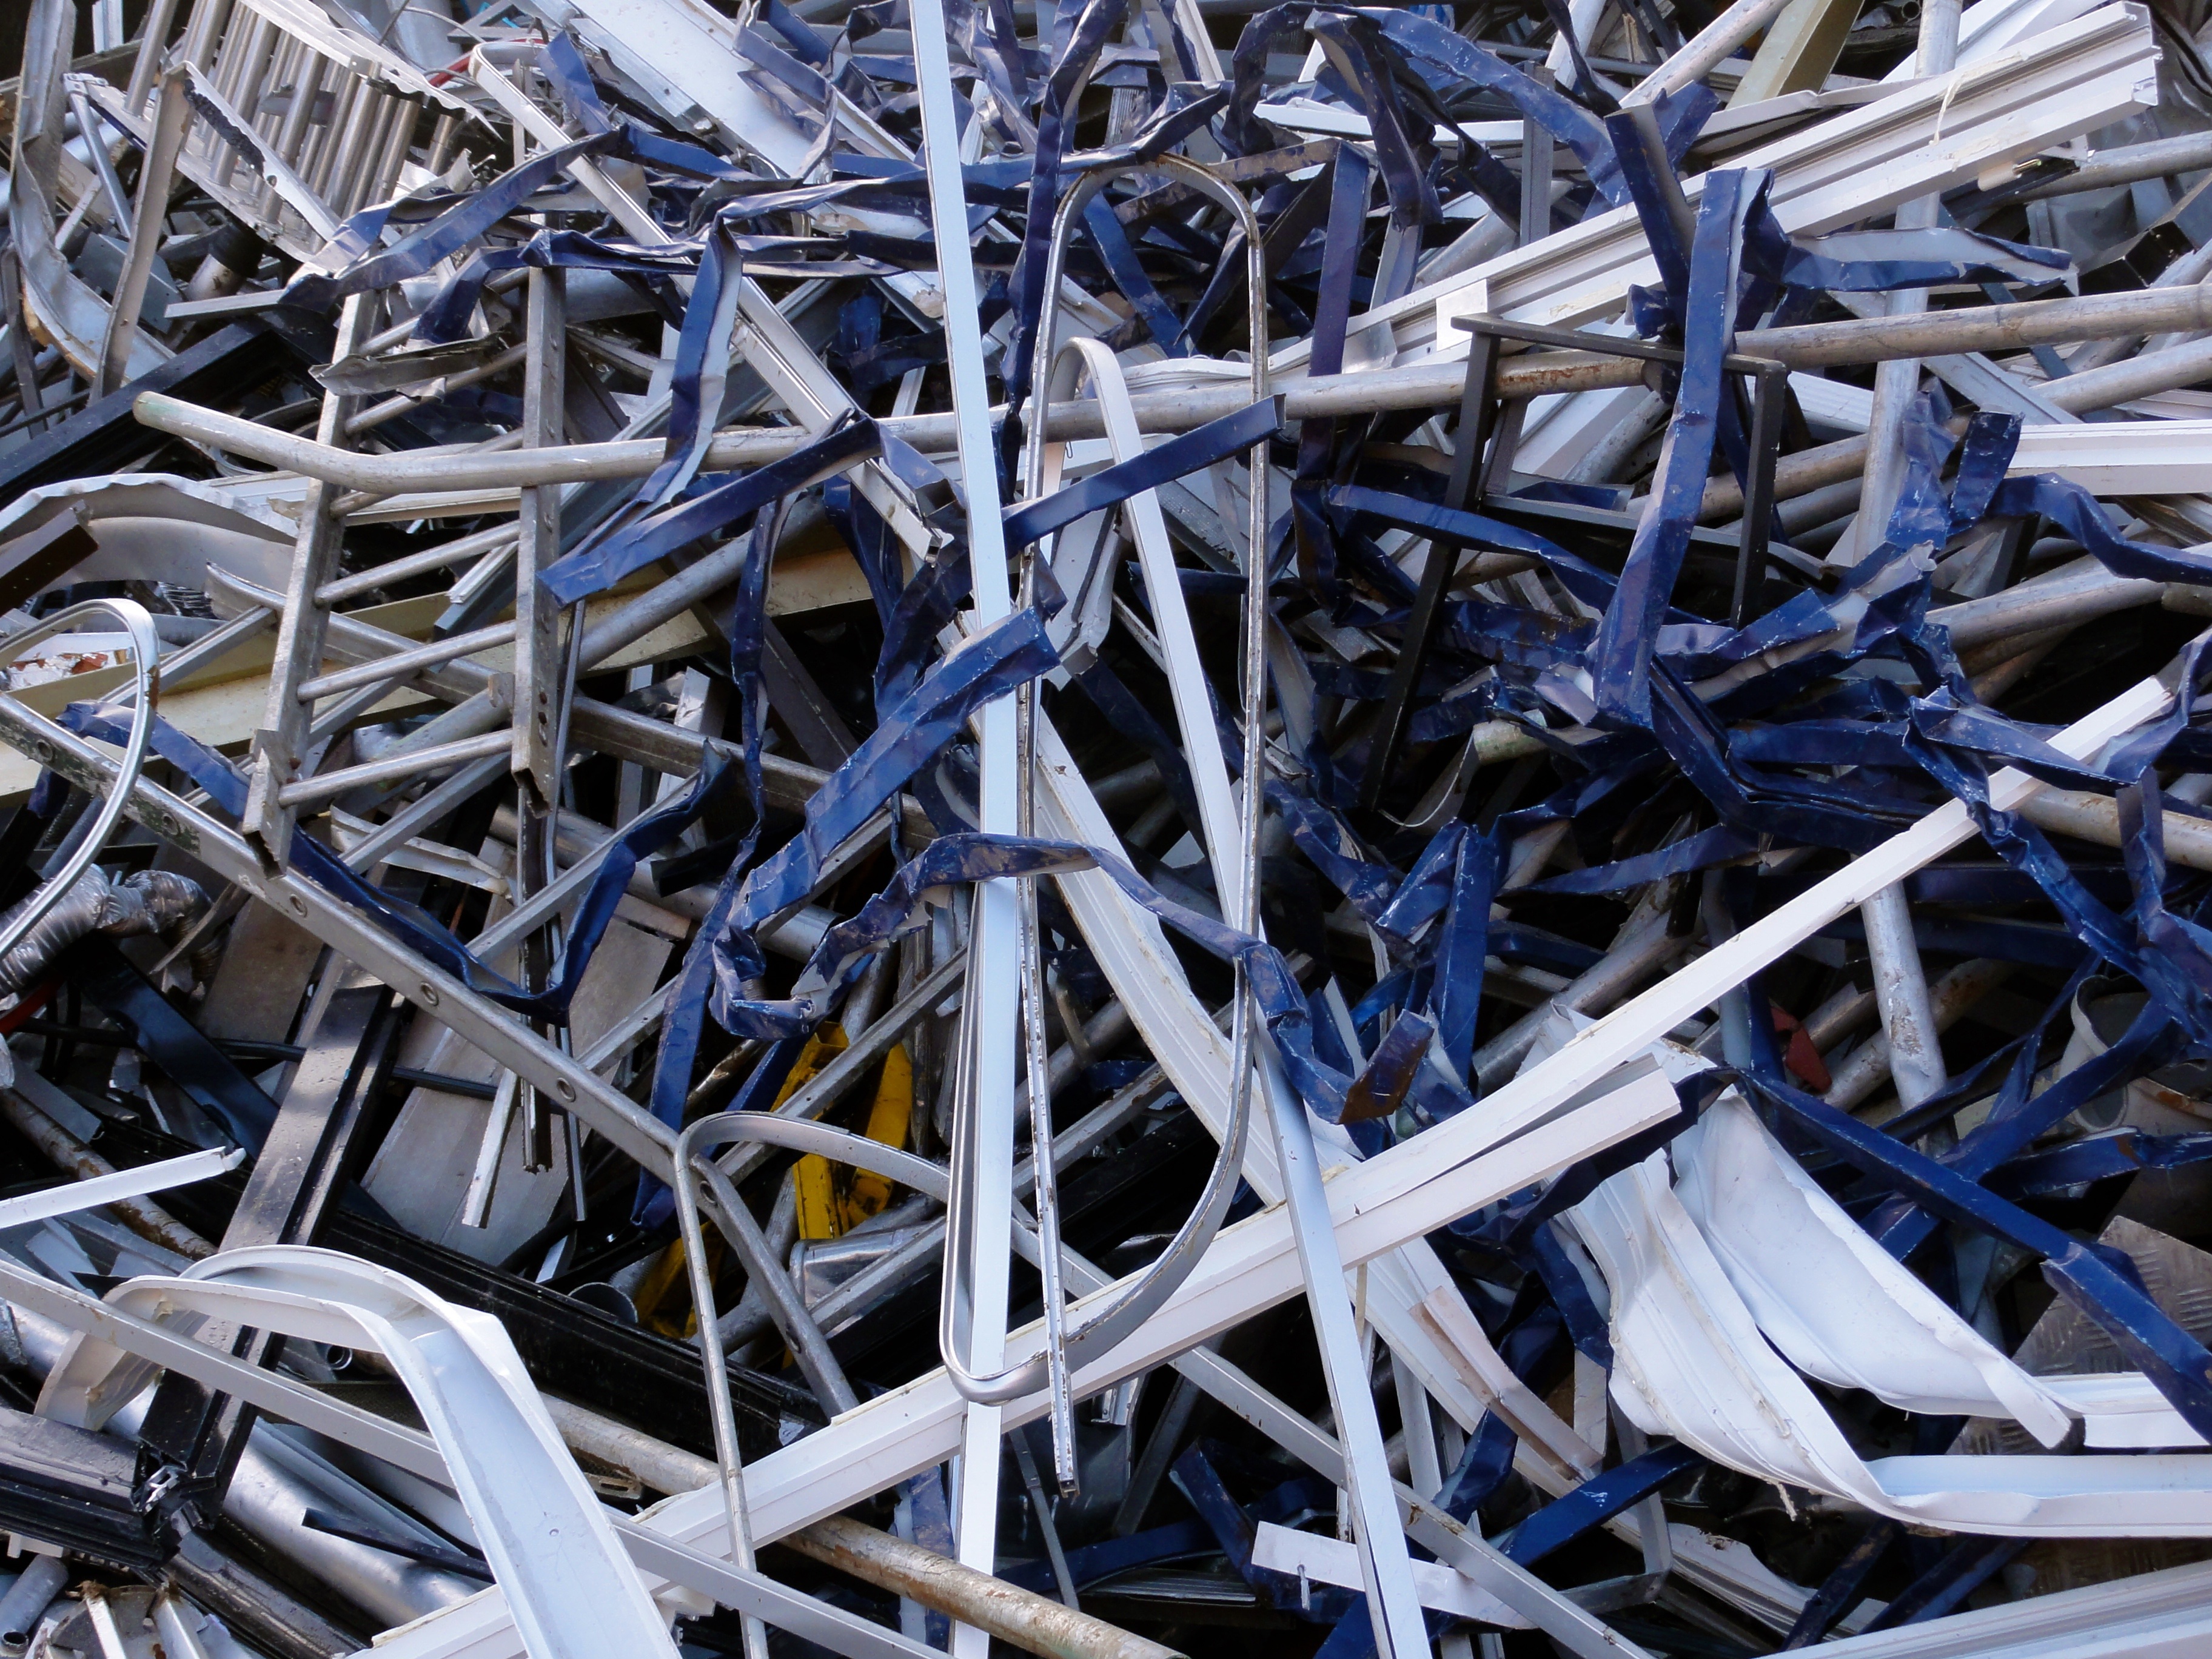
structure, building, metal, material, iron, demolition, scrap